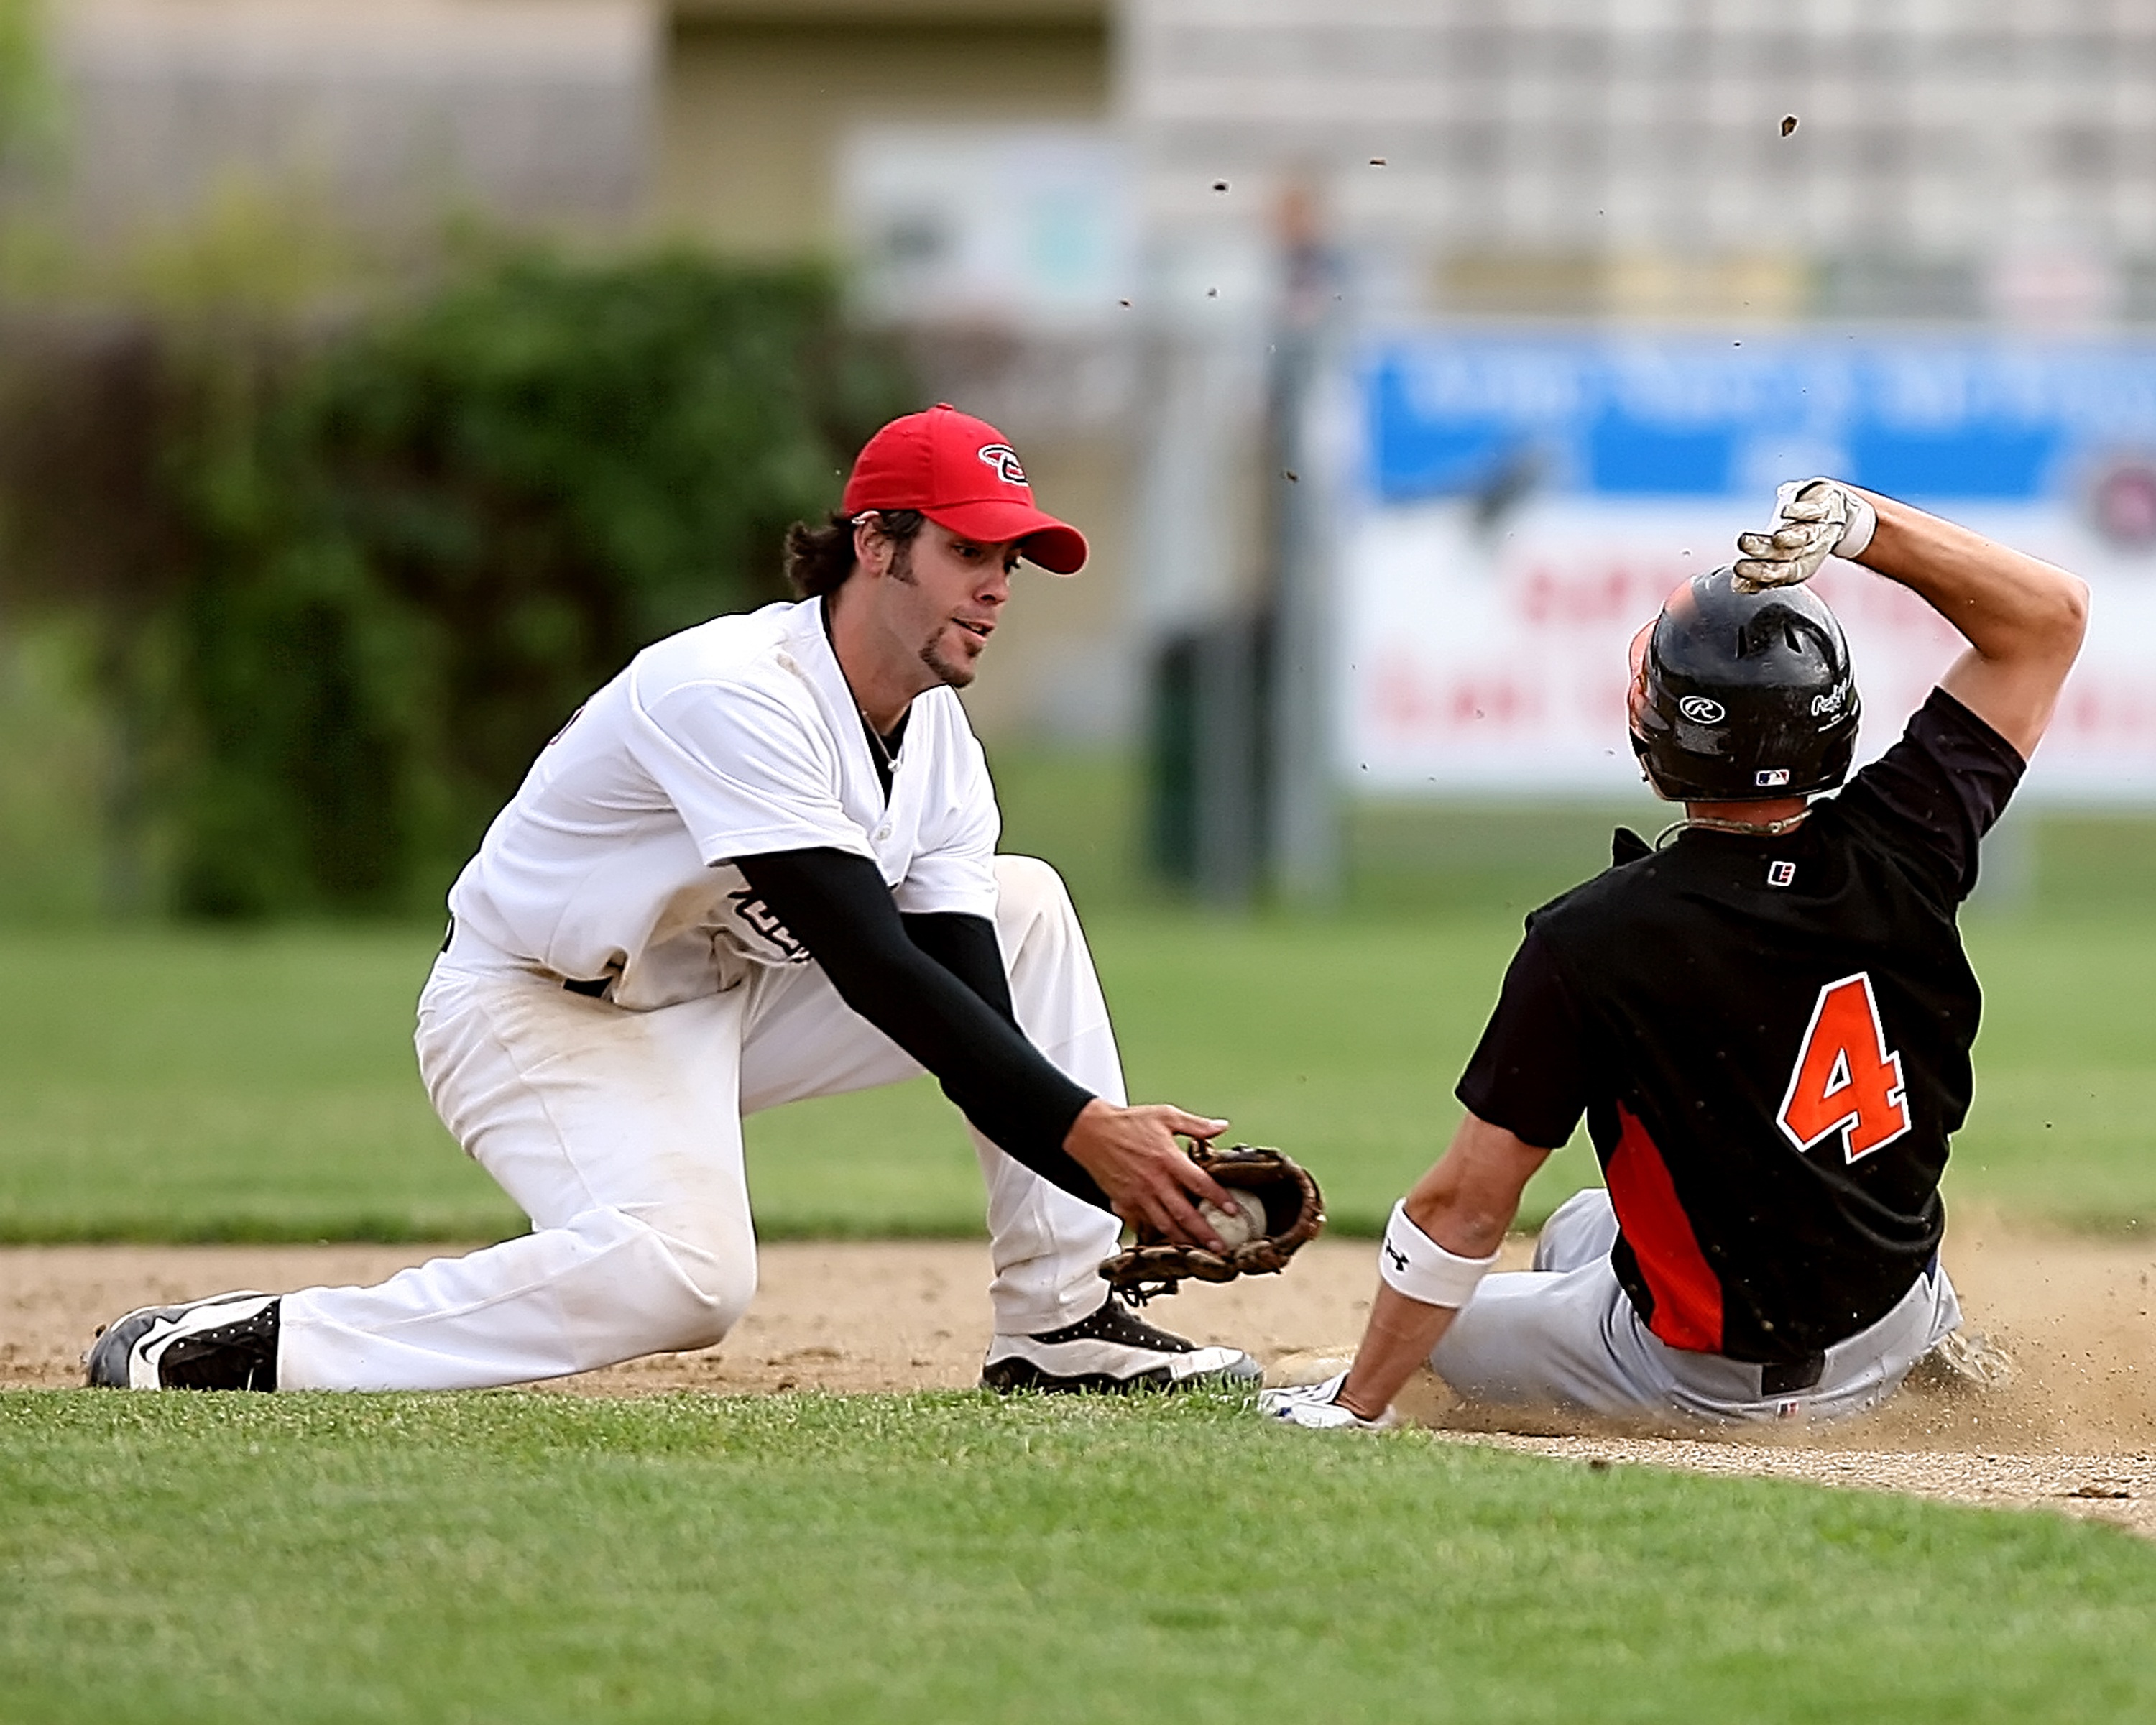
baseball, glove, sport, male, athletic, action, runner, player, baseball field, pitch, baseball cap, outdoors, competition, american, sports, pitcher, helmet, ball, uniform, base, athlete, second, baseball player, ball game, team sport, short stop, infielder, ballplayer, stolen base, college baseball, bat and ball games, baseball positions